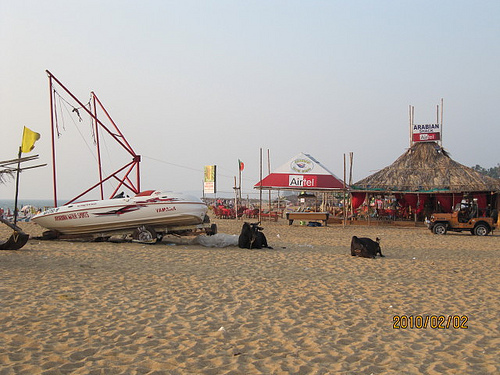
A sandy beach with a boat parked on top of it.

A SMALL BOAT SITTING ON BEACH SAND AND A TIKI BAR IN THE BACK

A white boat sits on the beach next to some buildings.